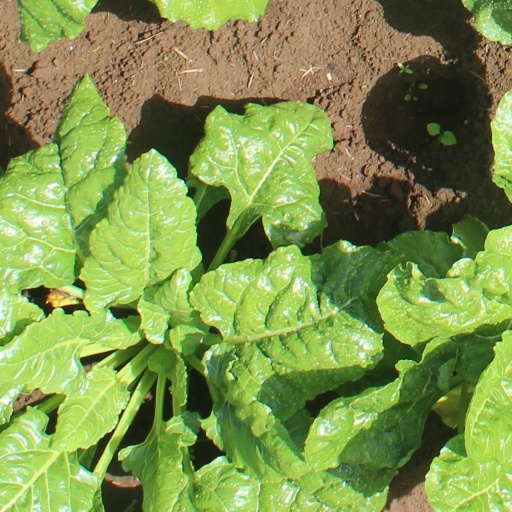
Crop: sugar beet